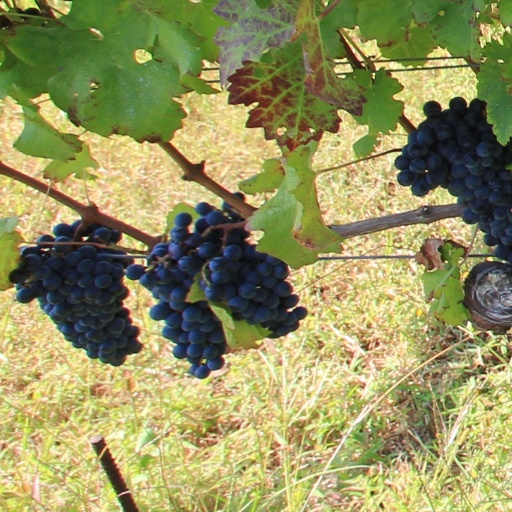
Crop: grape